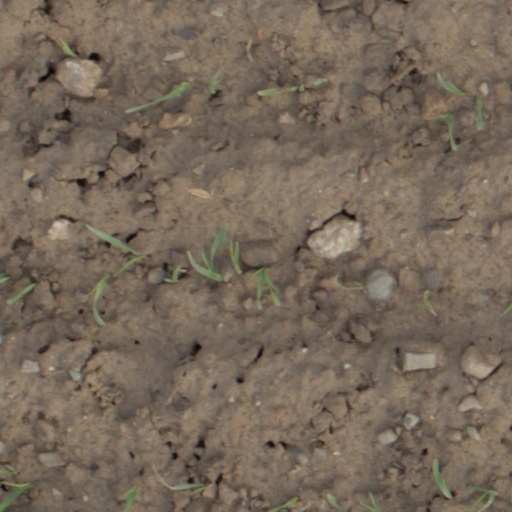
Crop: wheat